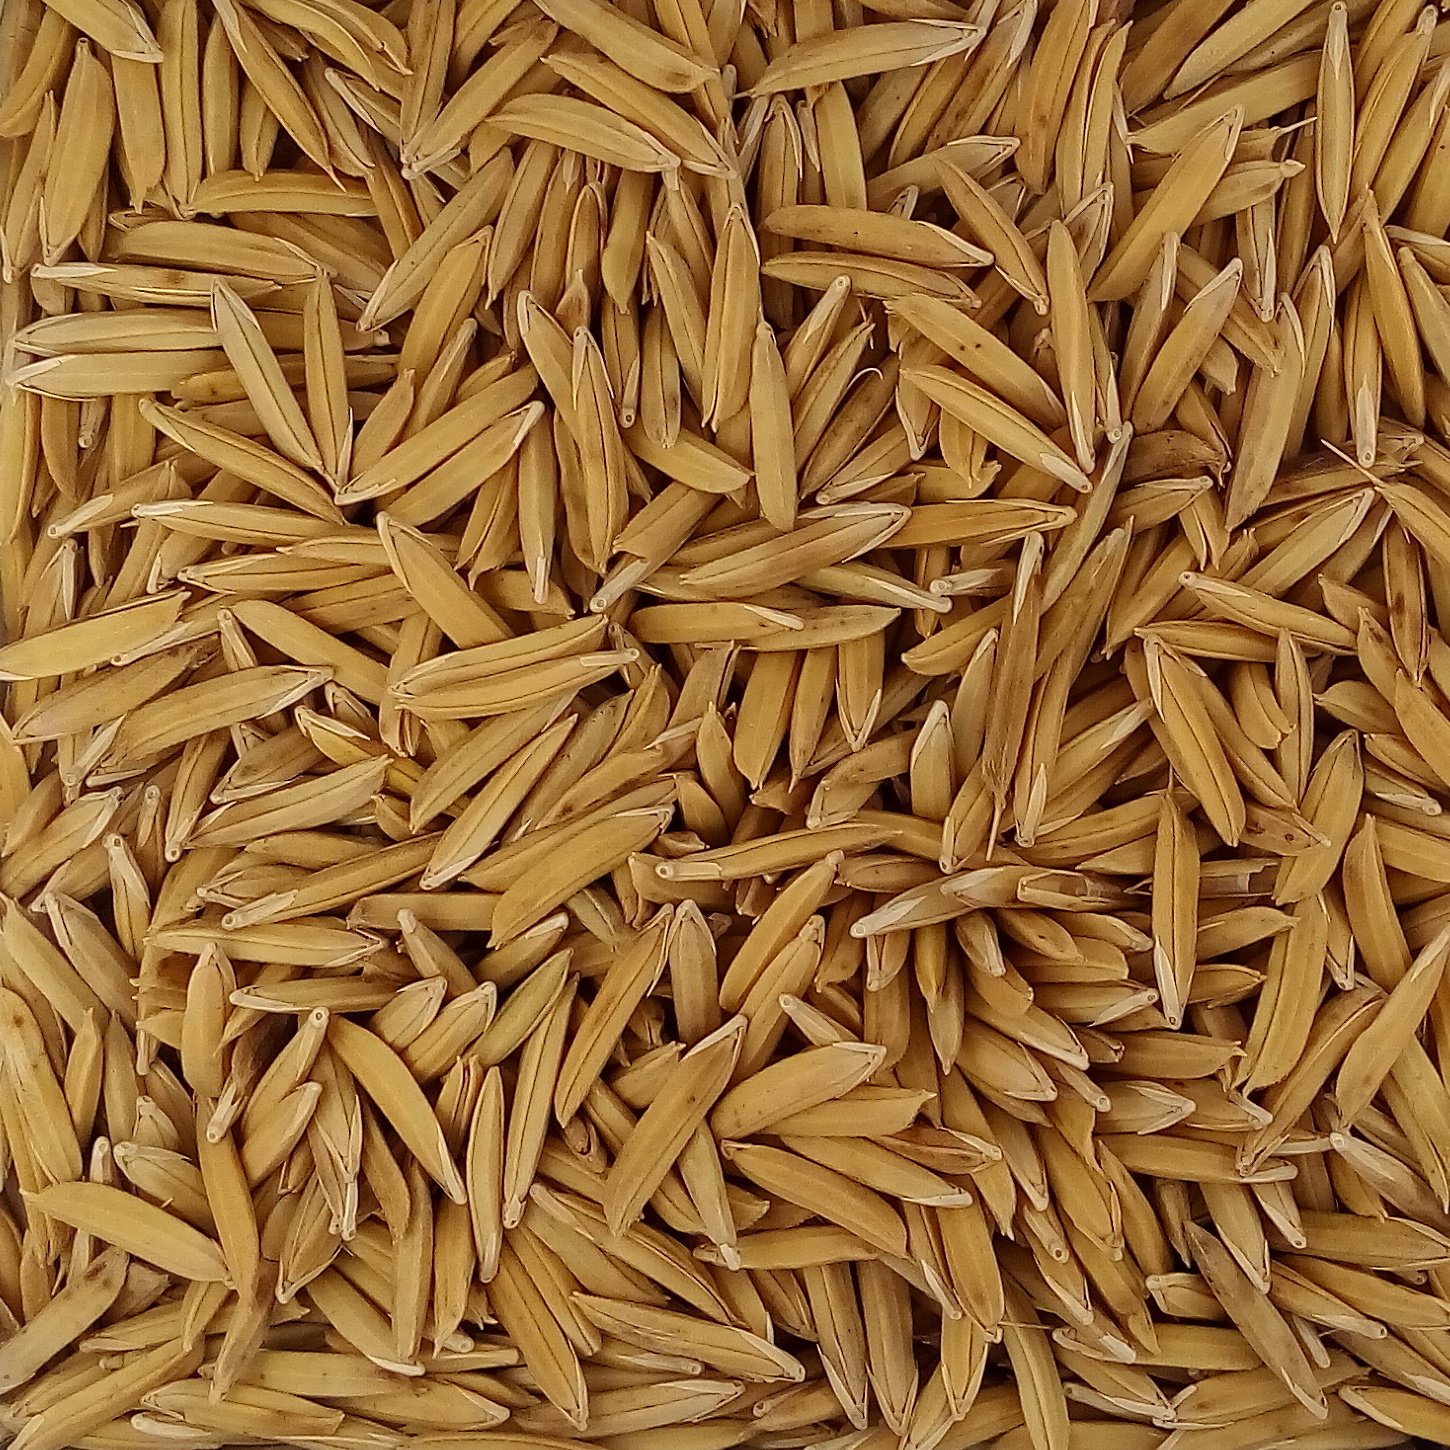
Rice seed variety: 1121